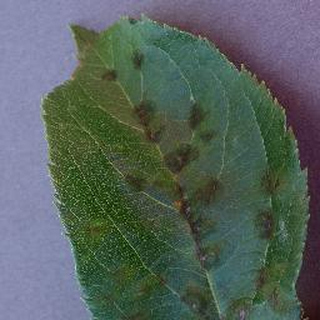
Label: apple_apple_scab